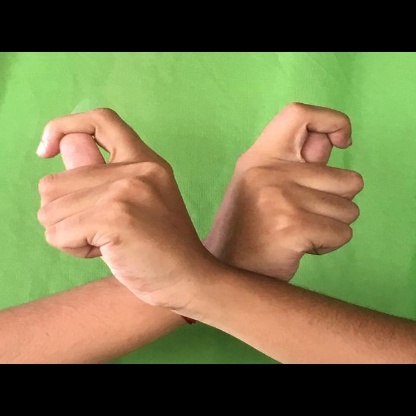
Mudra: Berunda